KHQ-TV

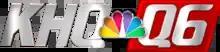
Final "Q6" logo, used until October 2022

Traditionally, KHQ has been colloquially known on-air as "Q6" since the 1960s, but the station switched to call letter branding from around 2005 to 2018, albeit retaining the "Q6" within its logo. On September 24, 2018, coinciding with the introduction of new newscast graphics, the "Q6" branding was restored full-time to the station's newscasts, which were rebranded "Q6 Local News – Right Now." In October 2022, KHQ's news programming was rebranded as "NonStop Local", as part of a group-wide rebranding.